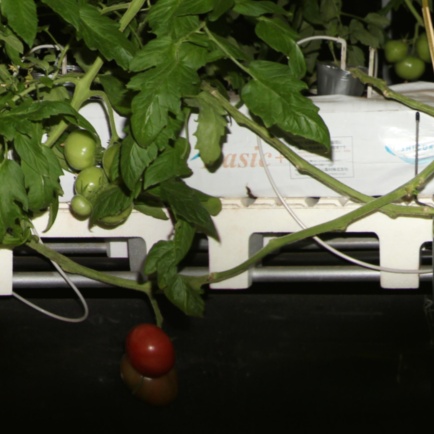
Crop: tomato